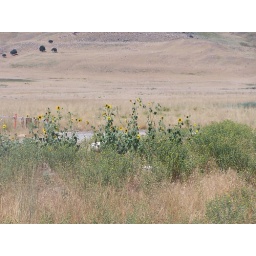
These yellow sunflower-like flowers are all over the place